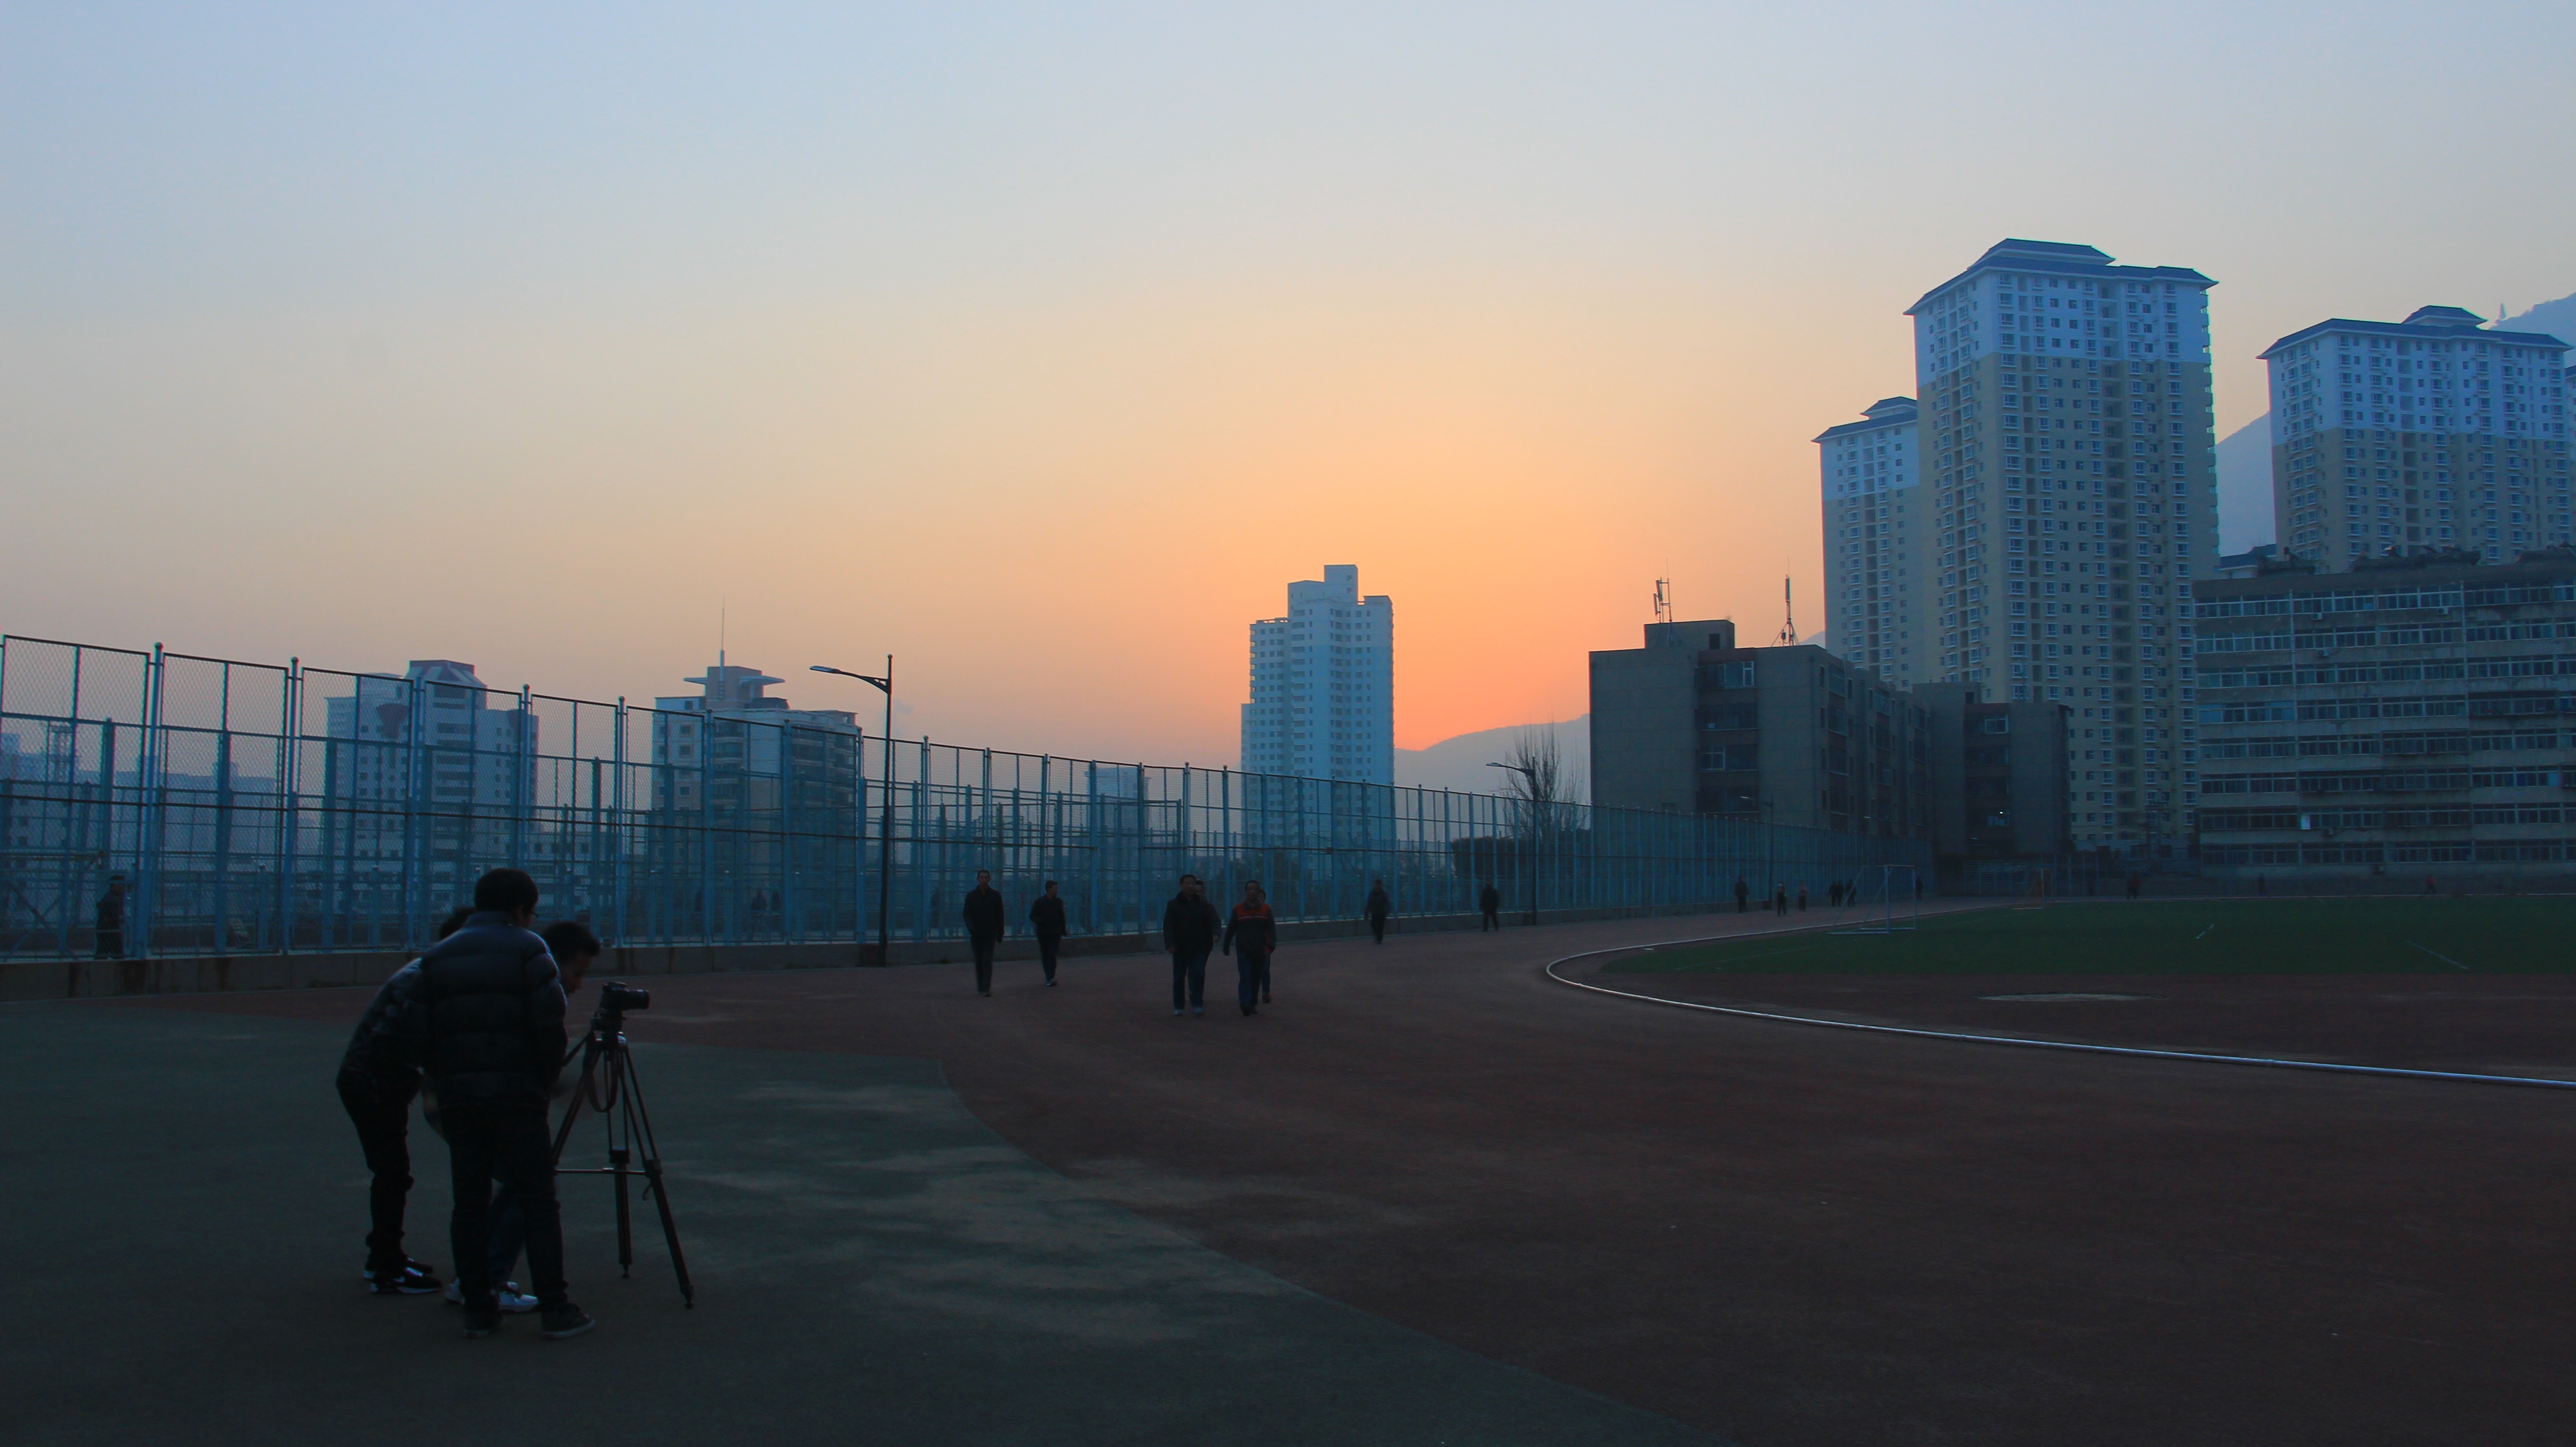
horizon, sky, sunrise, sunset, skyline, photography, sunlight, morning, dawn, city, skyscraper, cityscape, downtown, dusk, evening, playground, campus, urban area, atmospheric phenomenon, human settlement, atmosphere of earth, lanzhou